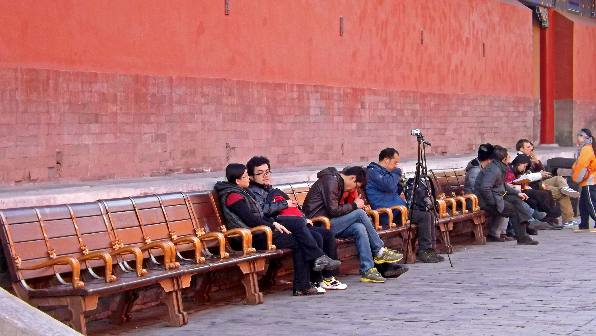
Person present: Yes